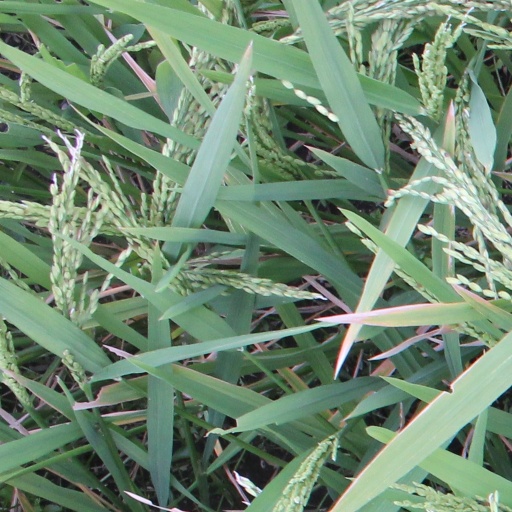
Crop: rice